Carlos Bocanegra

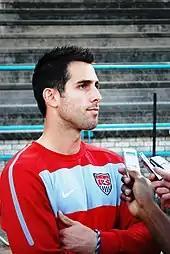
Bocanegra with the United States national team in 2010

Bocanegra played for the United States at the 1999 FIFA World Youth Championship and earned his first senior cap for the U.S. on December 9, 2001, against South Korea. He became a stalwart for the team in 2003, solidifying his position during the 2003 Gold Cup and leading all defenders with thirteen appearances during that year. During World Cup qualification in 2005, his role with the national team became less clear, as he bounced between roles at center back and left back. On May 2, 2006, Bocanegra was named to the United States World Cup roster for the tournament in Germany. He started two of three games at left back during the 2006 World Cup.